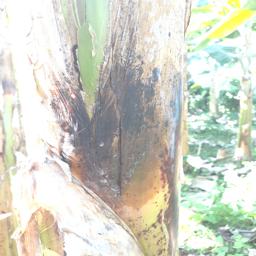
Label: PSEUDOSTEM WEEVIL